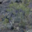
Label: pine_tree